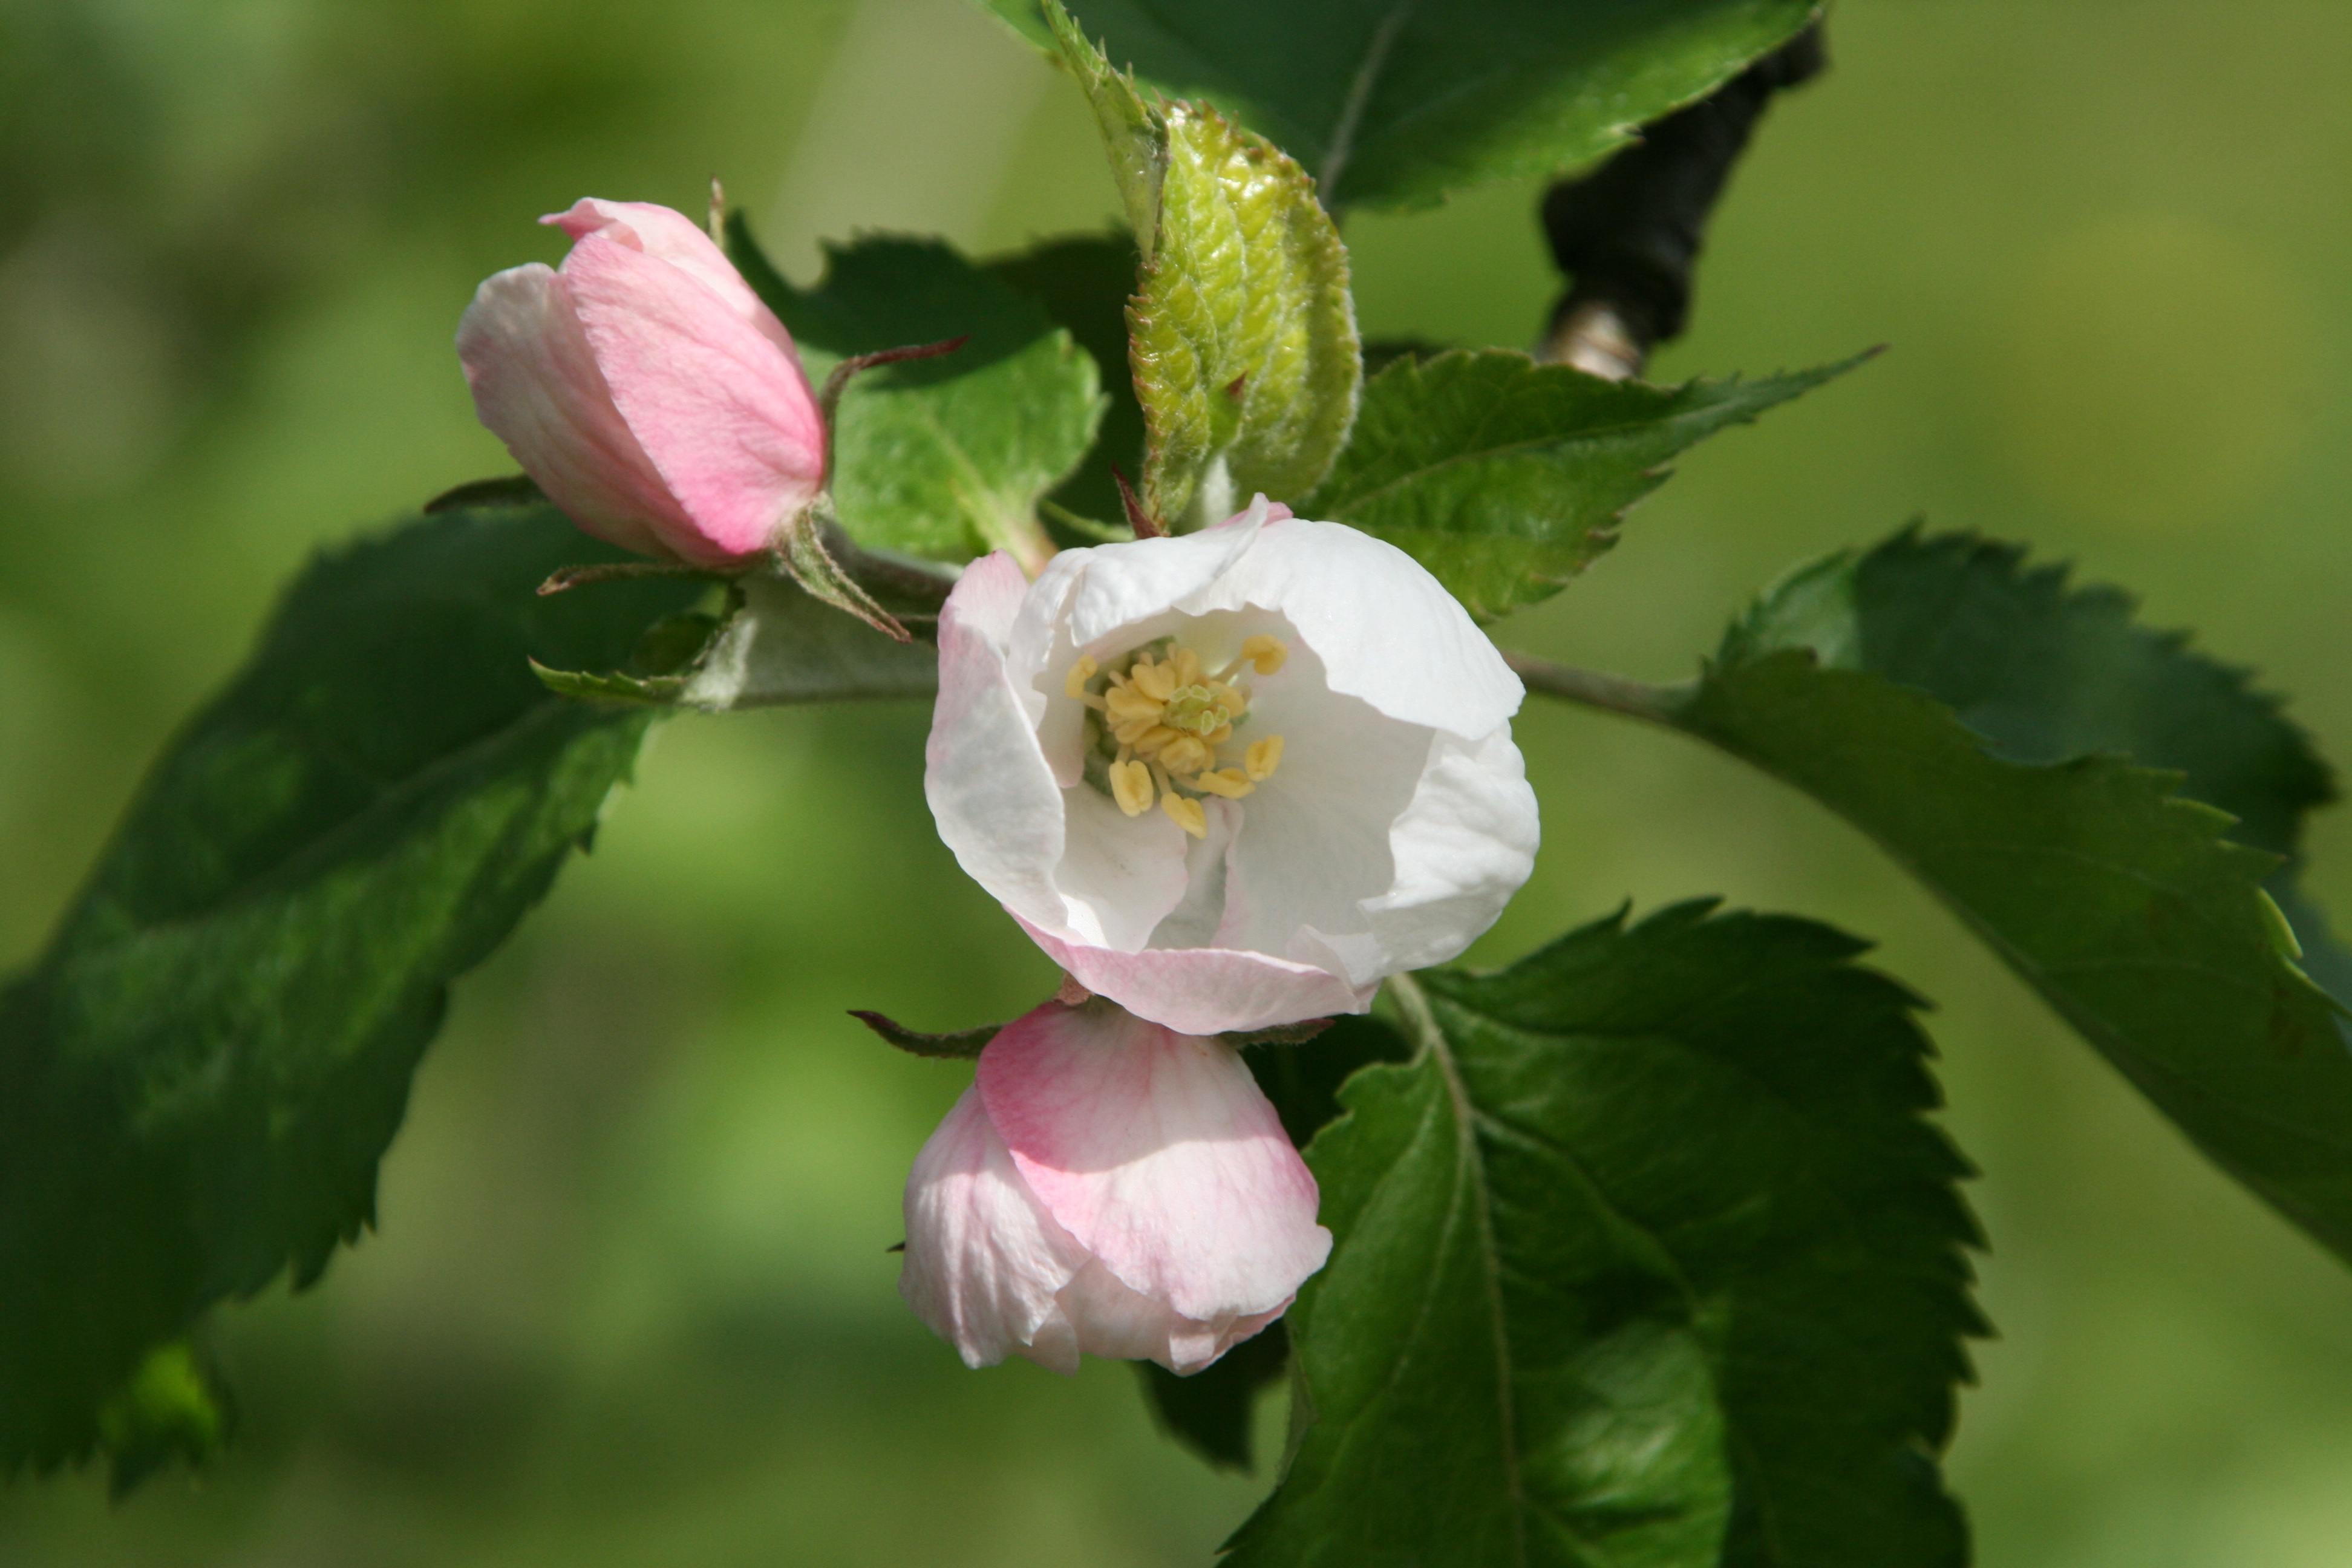
landscape, tree, nature, blossom, plant, white, meadow, flower, petal, bloom, atmosphere, rose, spring, produce, botany, close, flora, wildflower, flowers, shrub, fruit tree, mood, silent, macro photography, white blossom, old country, l he, inflorescence, rosa canina, flowering plant, garden roses, rose family, land plant, rosa rubiginosa, prickly rose